JCPenney

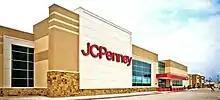
Exterior of the big-box format JCPenney store in Houston, Texas (2009)

In February 2008, the company launched the American Living brand, as developed by Ralph Lauren, across several product lines. The launch, which was accompanied by an ad campaign during the 80th Academy Awards, was the company's largest private brand launch. That summer, JCPenney also added a new brand to its home collection, Linden Street. The Linden Street brand features furniture, domestics, and home decor. Linden Street is sold exclusively in JCPenney stores and through its website. Other brands for juniors and young men were launched that summer. They included a relaunch of Le Tigre, along with Decree, and Fabulosity, a junior line of clothing by Kimora Lee Simmons.